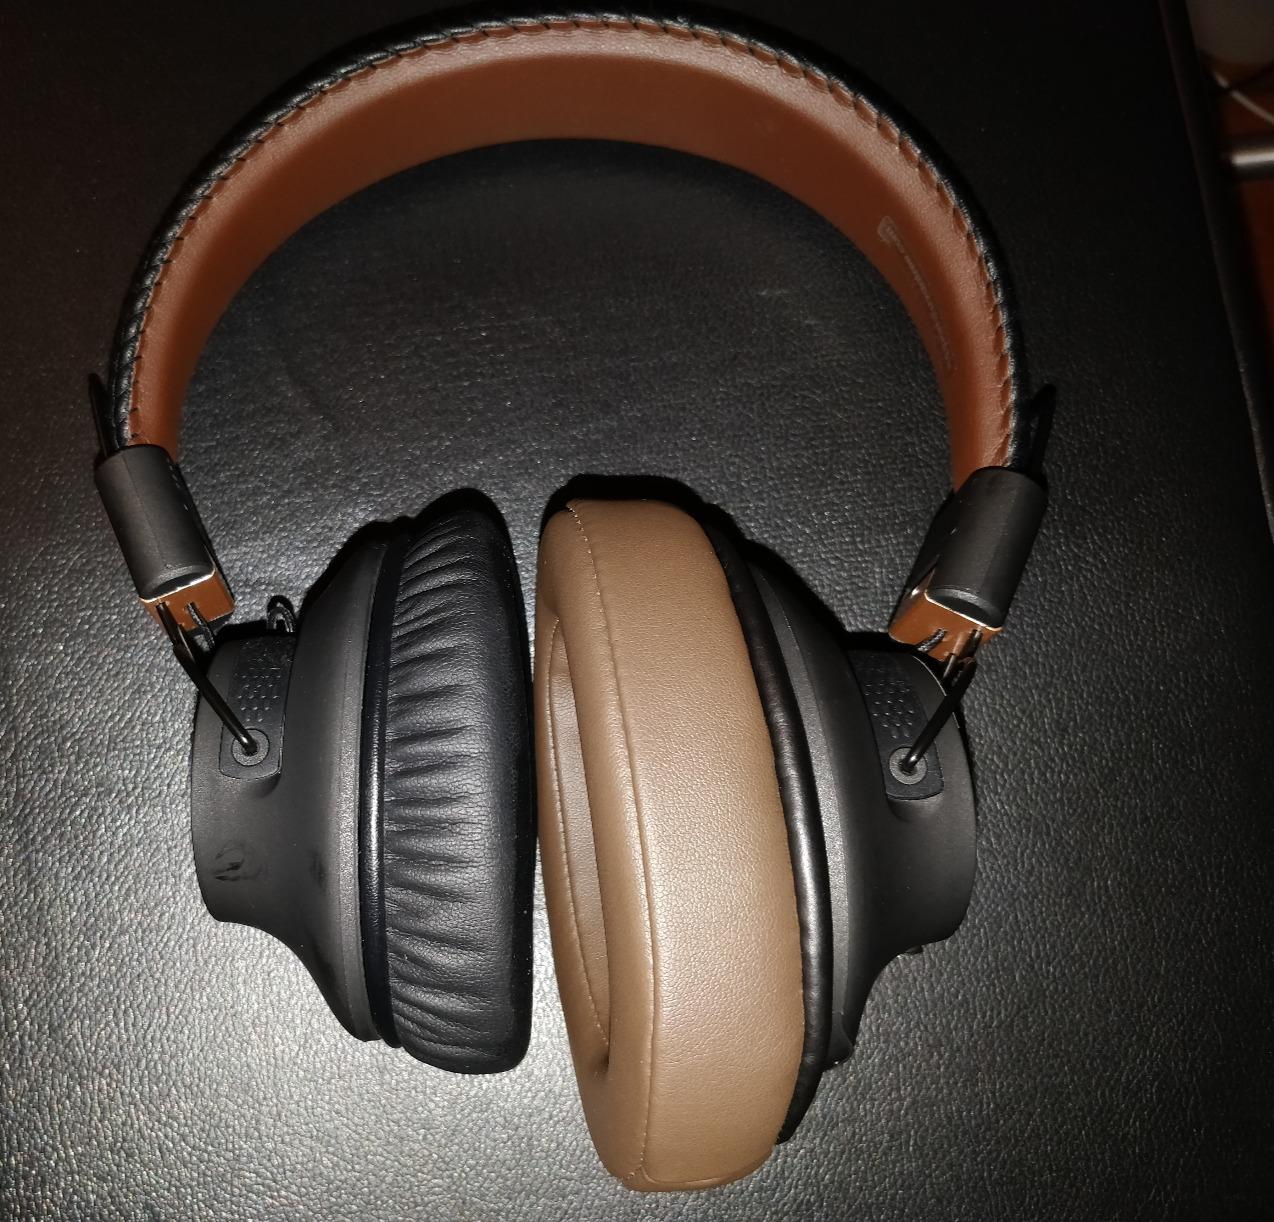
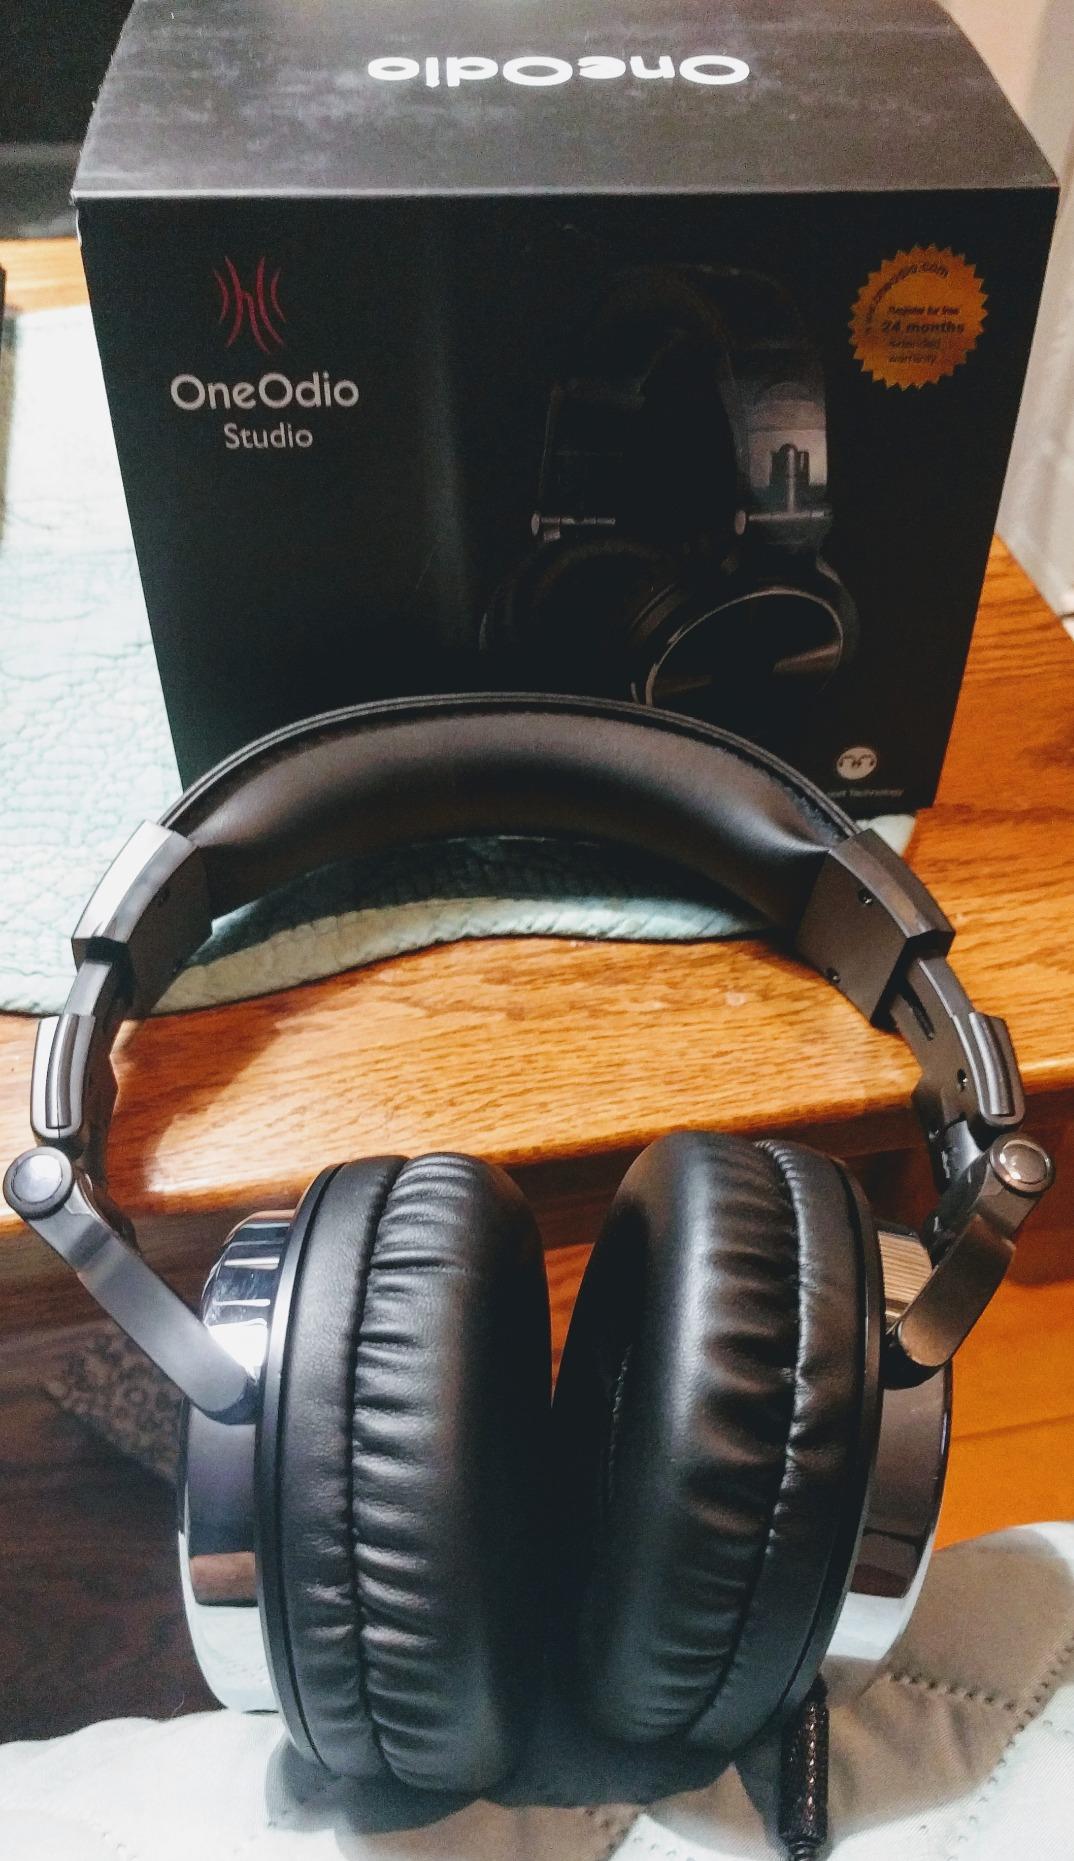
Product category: headphones
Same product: no